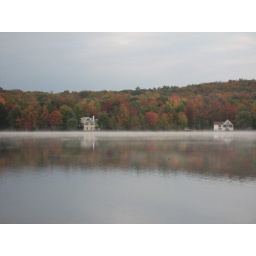
Fall in the Poconos is so pretty!! This lake was in the backyard of the house we rented.